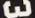
Number: 3